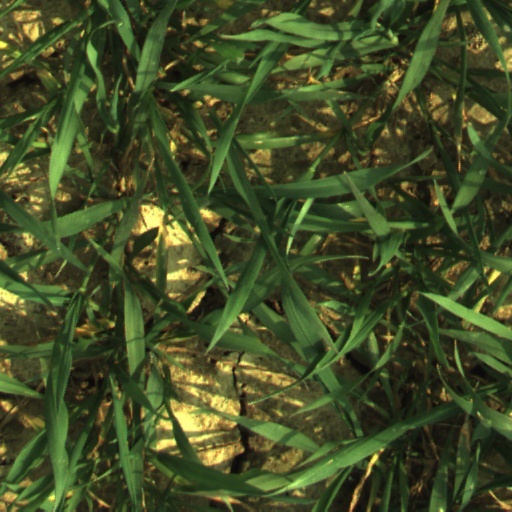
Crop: wheat